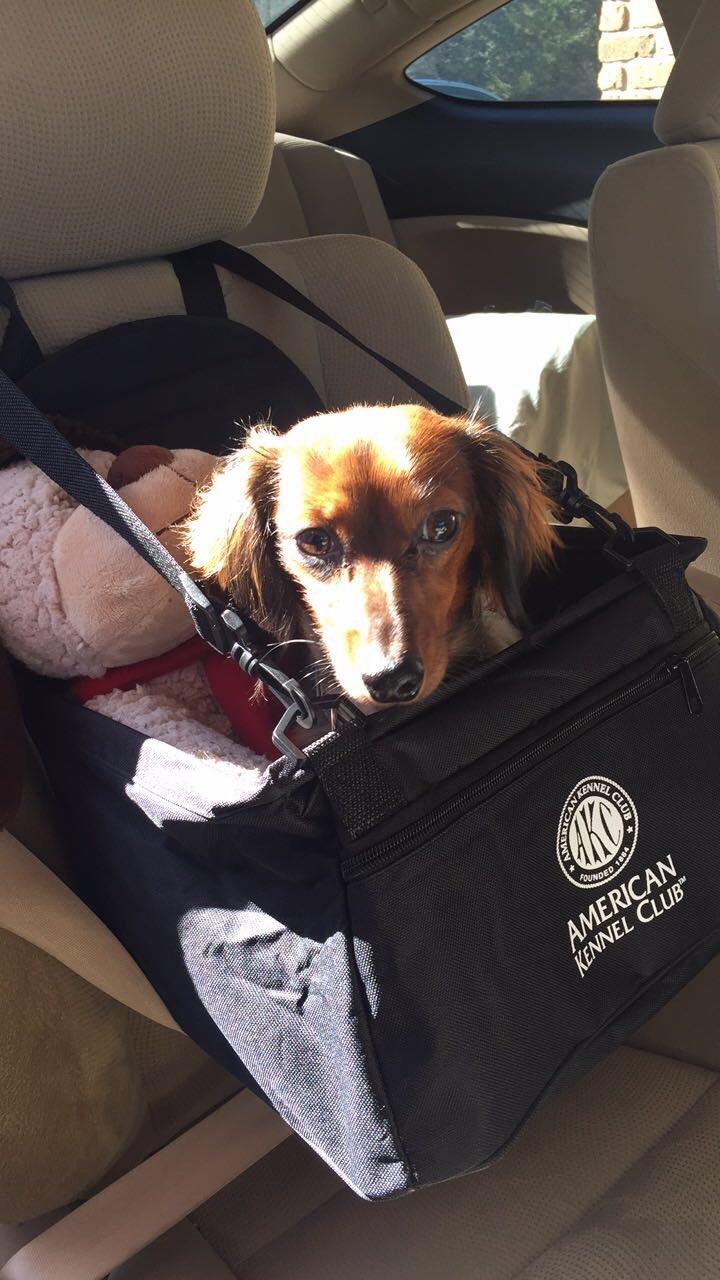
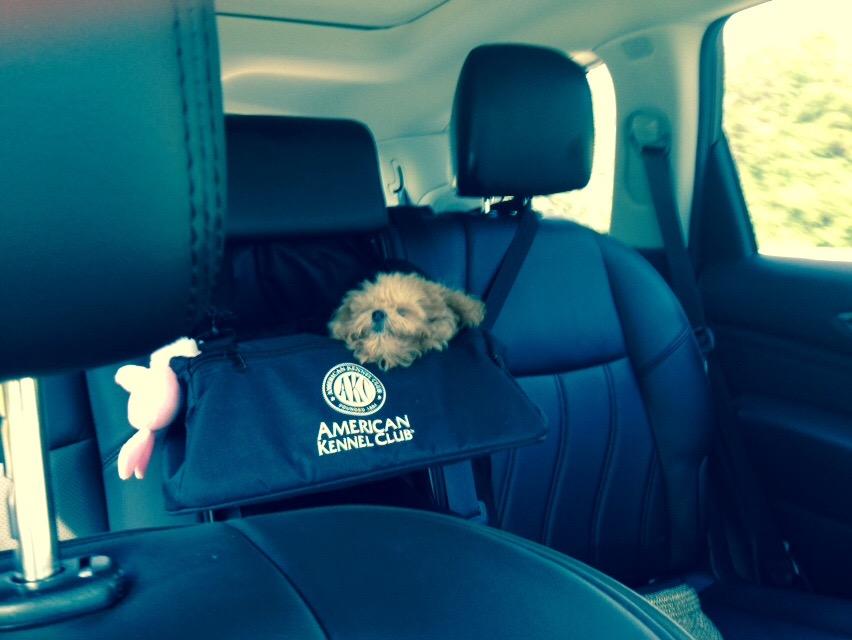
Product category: items_kennel
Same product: yes